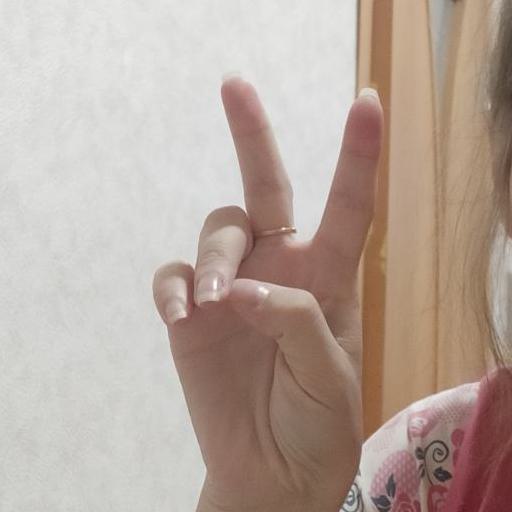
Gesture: peace